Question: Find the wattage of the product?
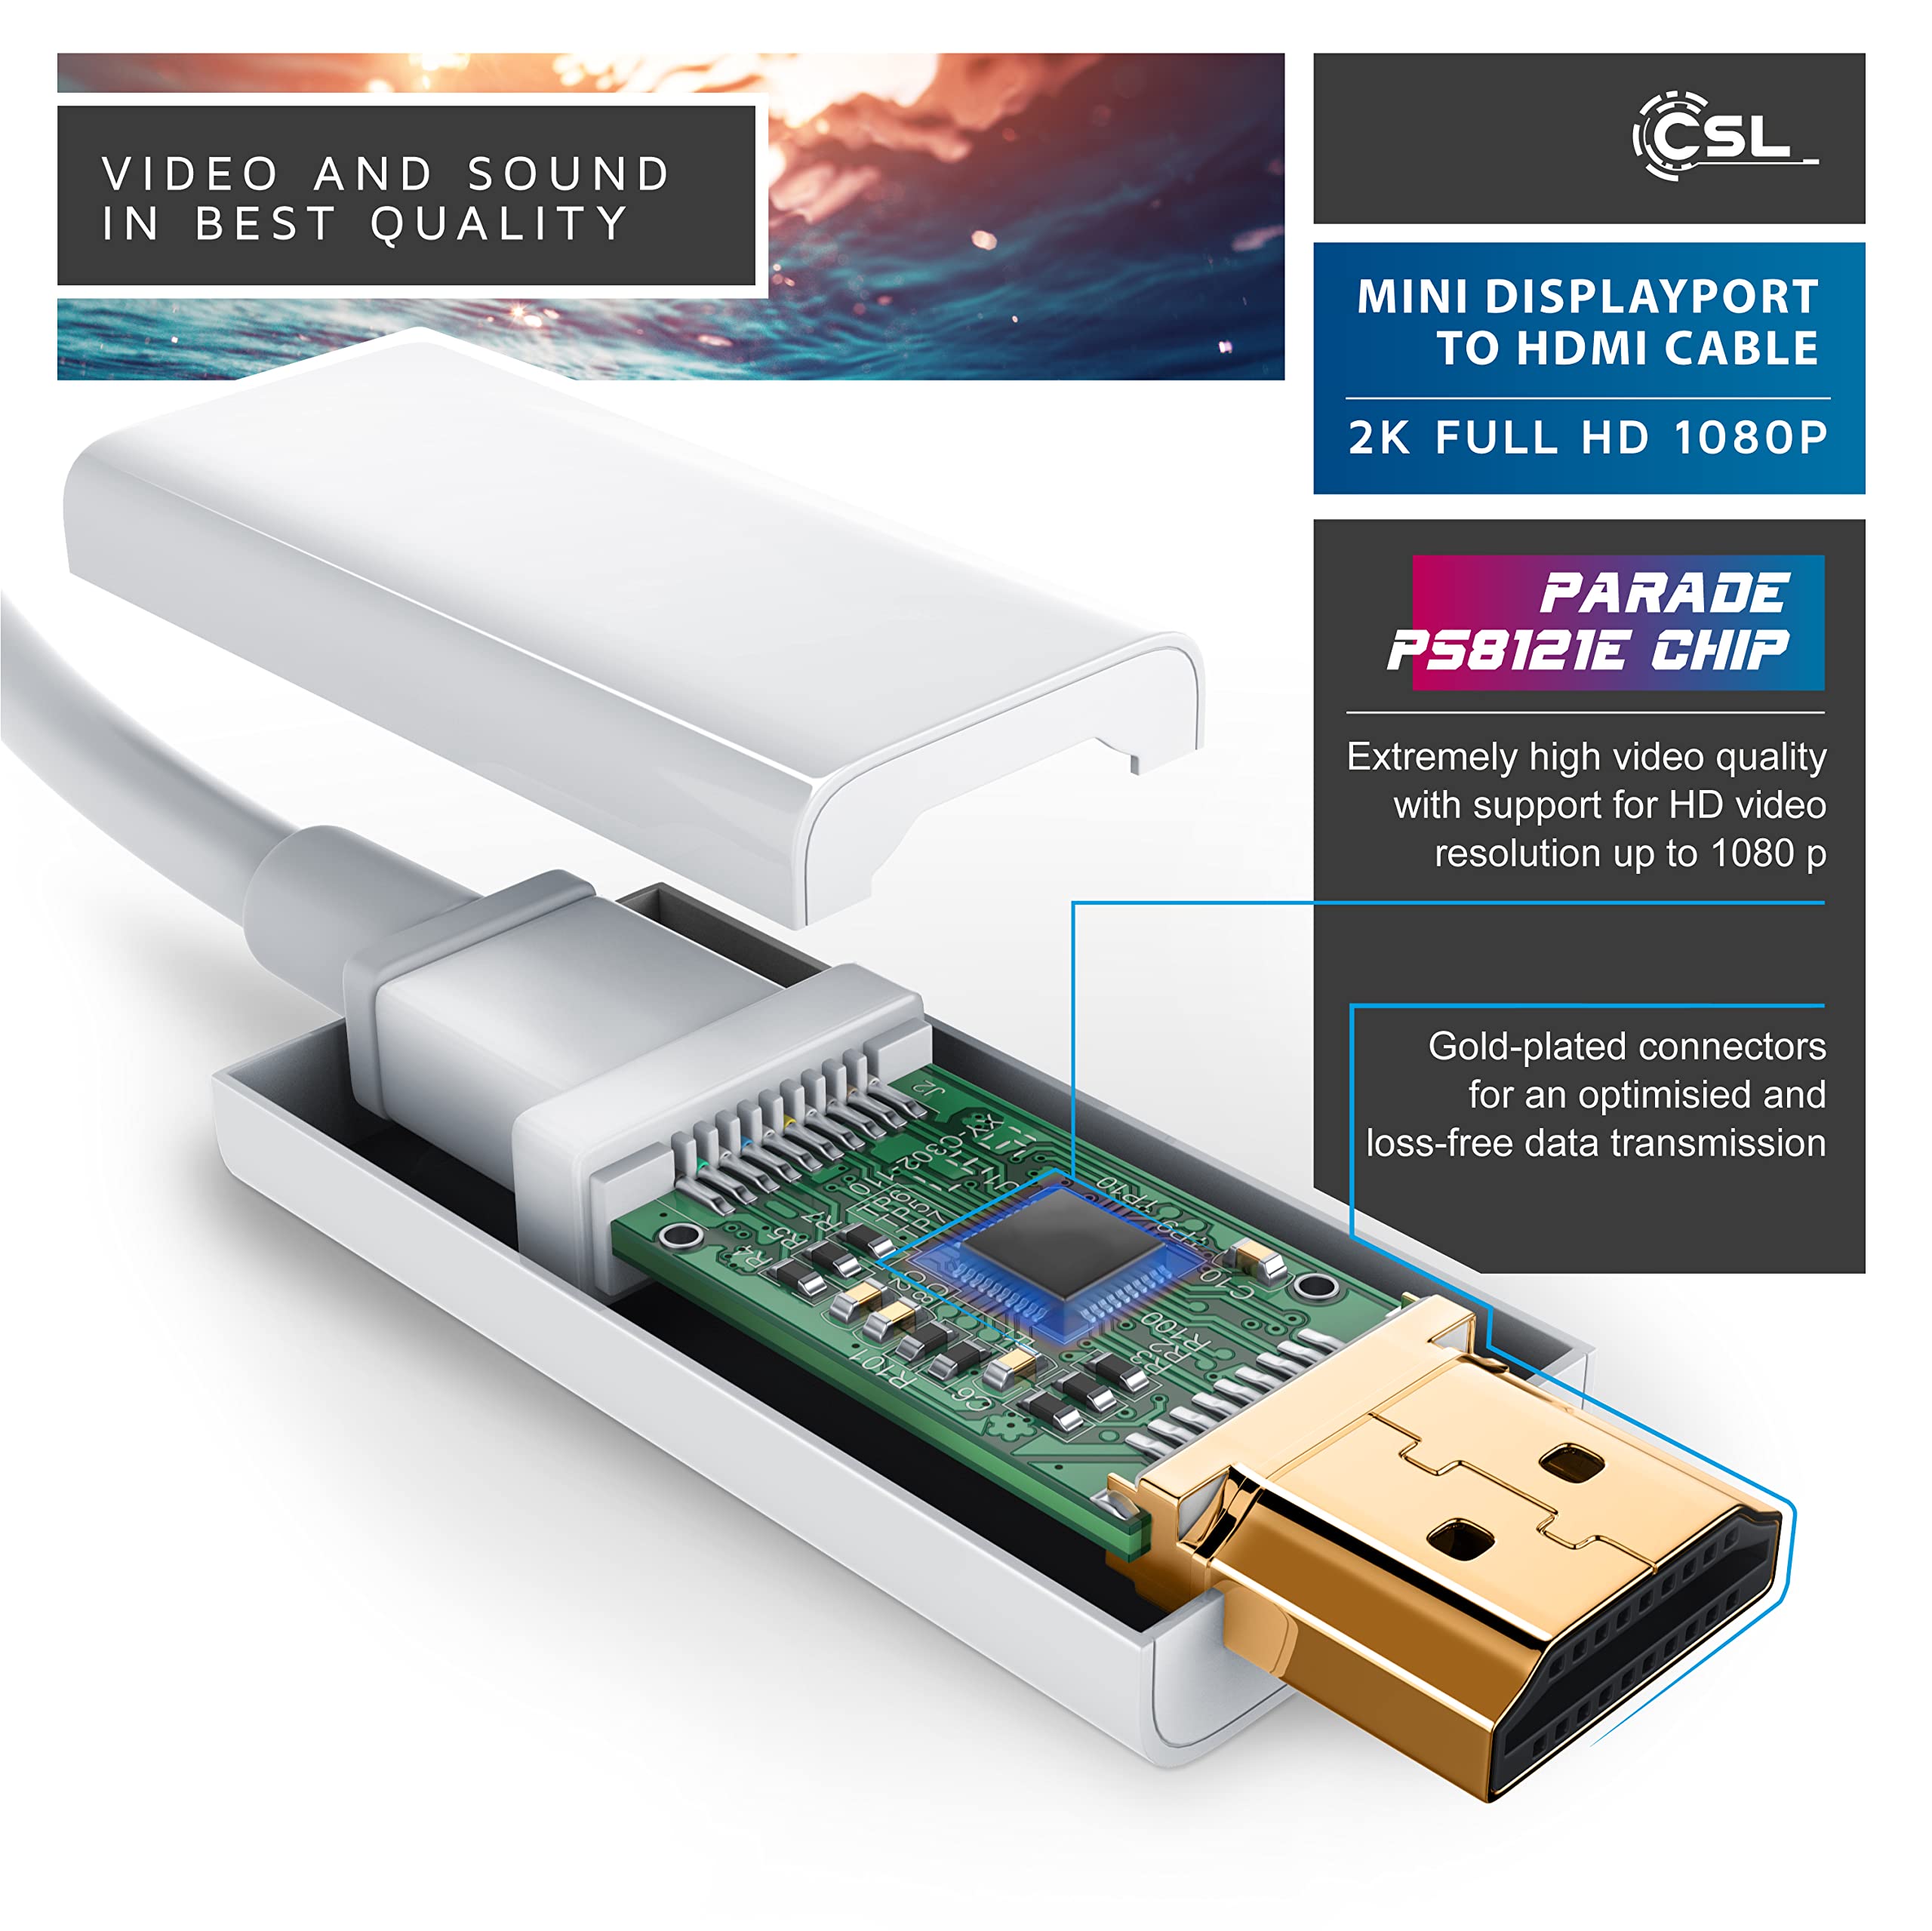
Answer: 1080.0 horsepower